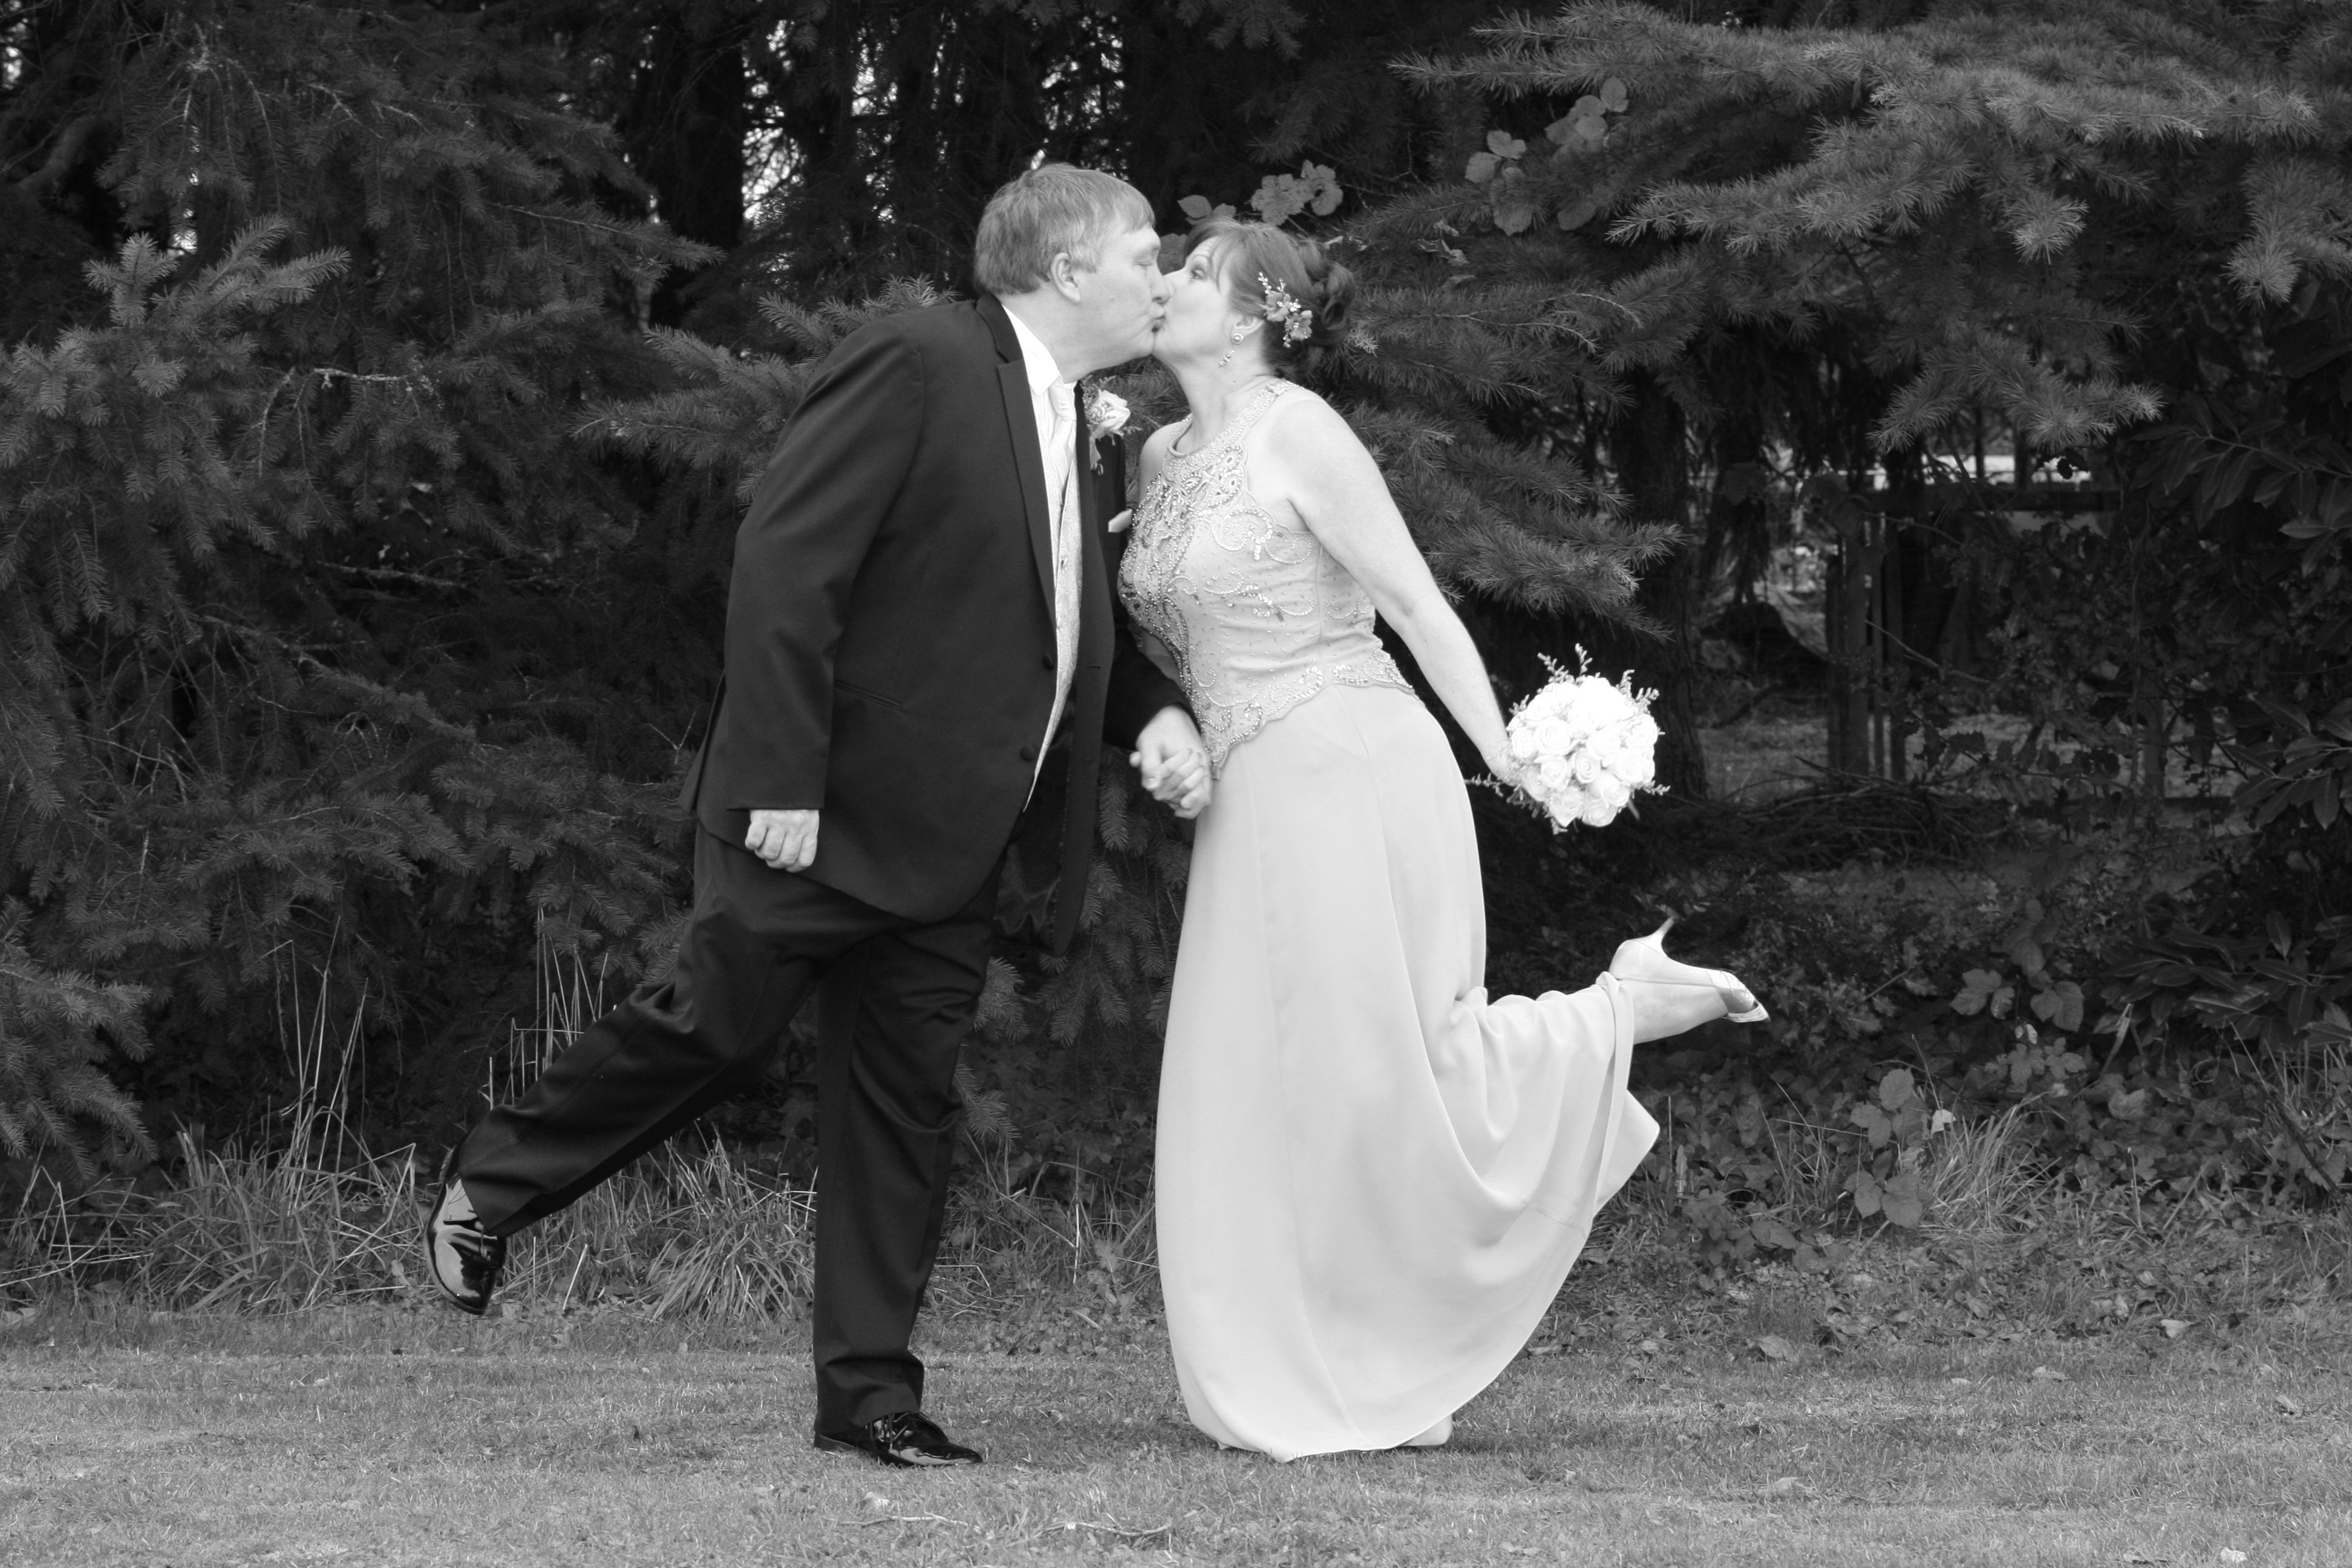
man, person, black and white, people, woman, photography, celebration, love, kiss, couple, romance, monochrome, wedding, bride, groom, marriage, bride and groom, outdoors, ceremony, dress, photograph, gown, monochrome photography